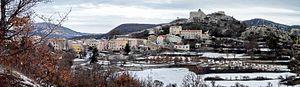
Comps-sur-Artyby
Comps-sur-Artuby est une commune française située dans le département du Var, en région Provence-Alpes-Côte d'Azur.